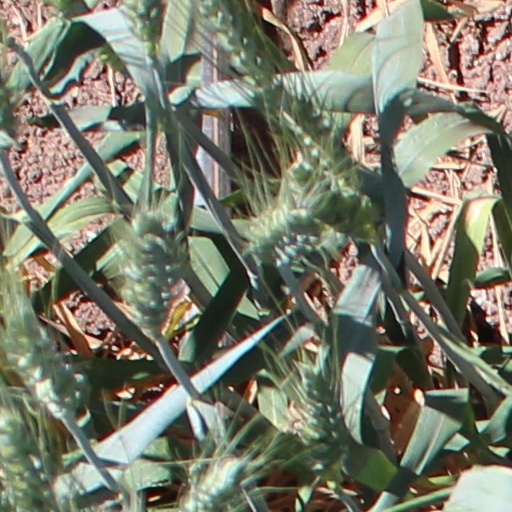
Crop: wheat